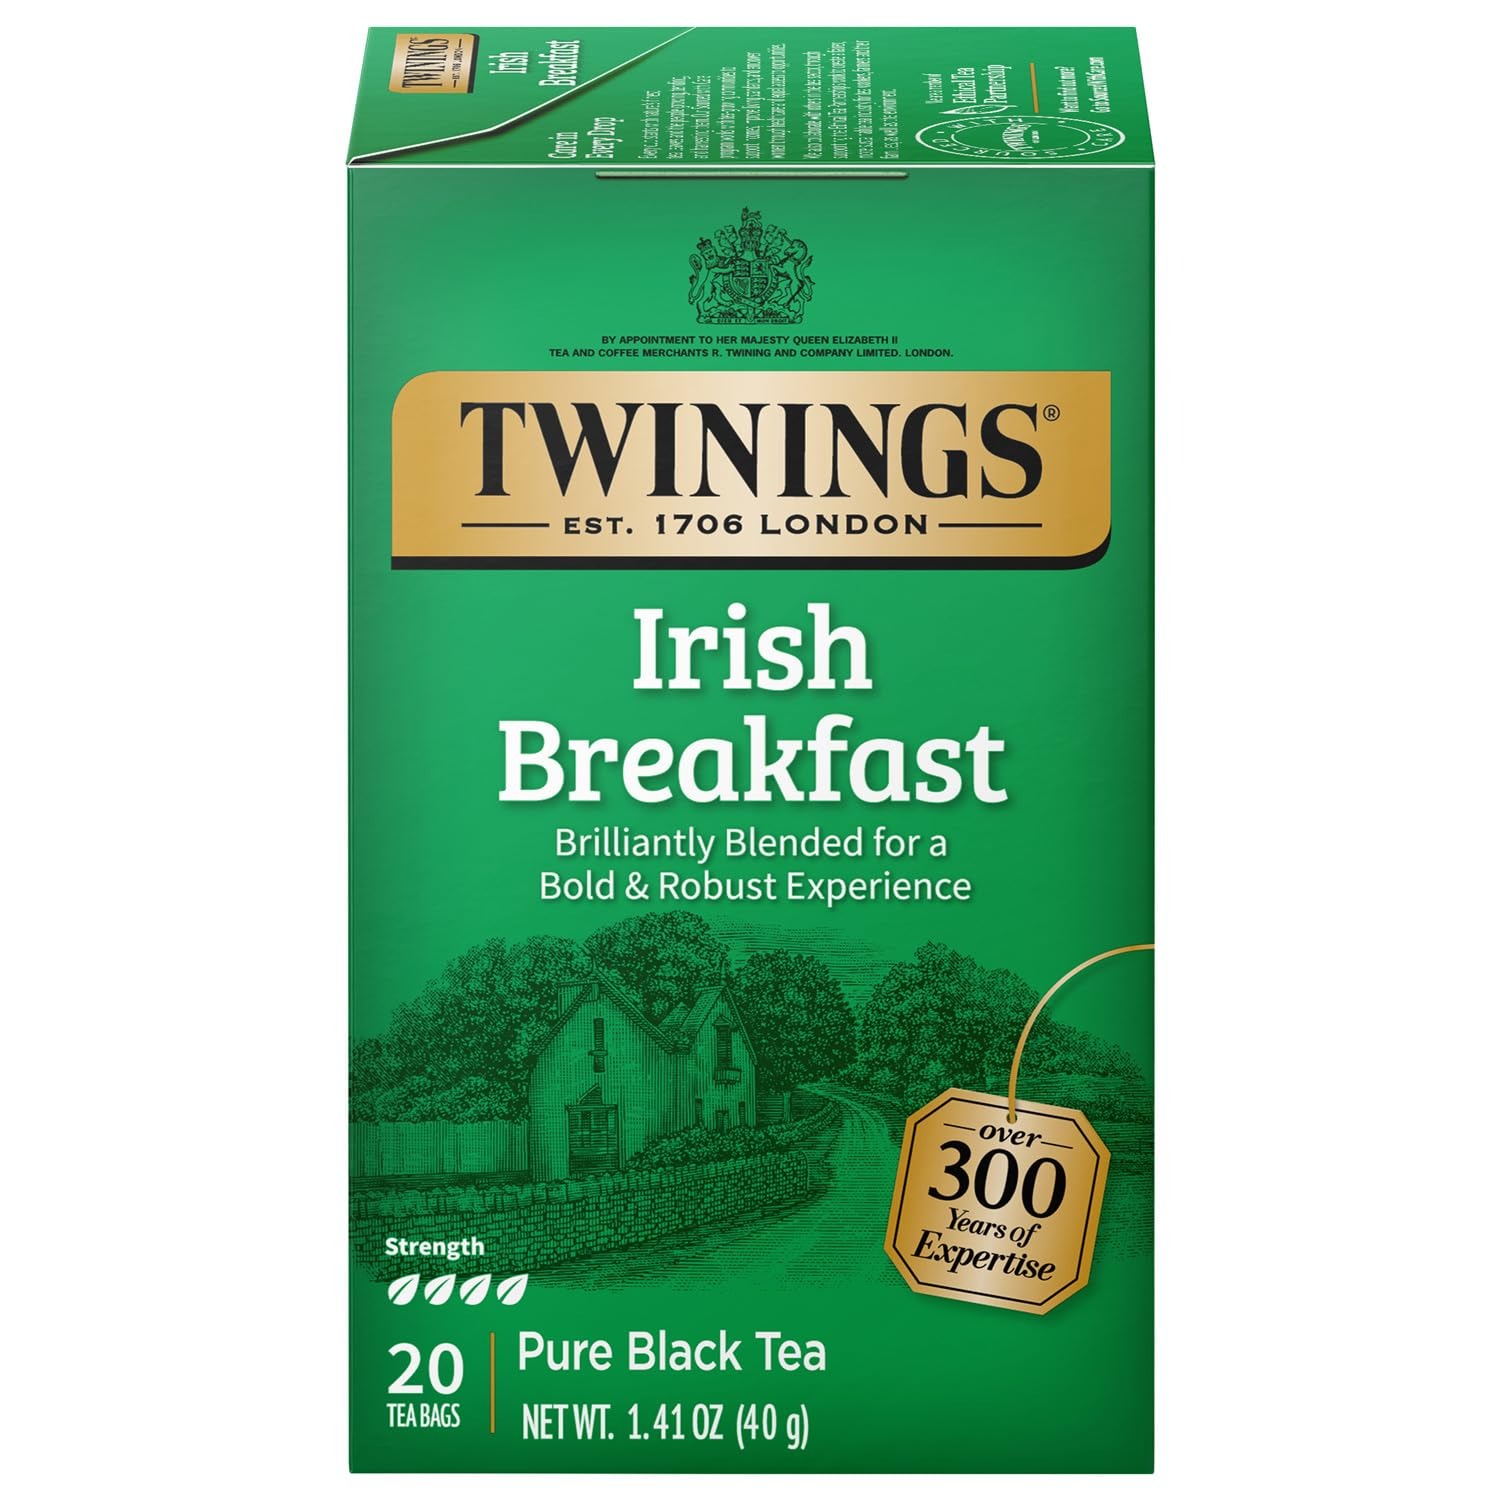
Item Name: Twinings Irish Breakfast Tea, Robust and Flavourful Caffeinated Black Tea Bags Individually Wrapped, 20 Count
Bullet Point 1: A CLASSIC TWININGS TEA: Irish Breakfast – a classic favourite among the Irish, well-known for their love of strong tea – yields a rich, full-bodied, and invigorating cup of tea with a smooth finish
Bullet Point 2: A HEARTY BLACK TEA: Bold Irish Breakfast Tea, expertly blended with Assam tea and tea leaves grown in Kenya’s finest tea gardens, is the perfect pick-me-up any time of day.
Bullet Point 3: A REPUTATON FOR QUALITY: Every satisfying cup of Twinings Tea starts with the finest leaves cultivated to exacting standards by trusted growers around the world.
Bullet Point 4: BREWING SUGGESTIONS: Steep a tea bag in freshly boiled water for 4 minutes before adding a splash of your favorite milk, if desired. For iced tea, let the brewed tea cool before pouring over ice.
Bullet Point 5: SIGNATURE BLEND OF TRADITION AND INNOVATION: Twinings encourages consumers to “Drink in Life” by taking small steps towards feeling good and living well, one sip at a time.
Value: 20.0
Unit: Count

Price: 6.12